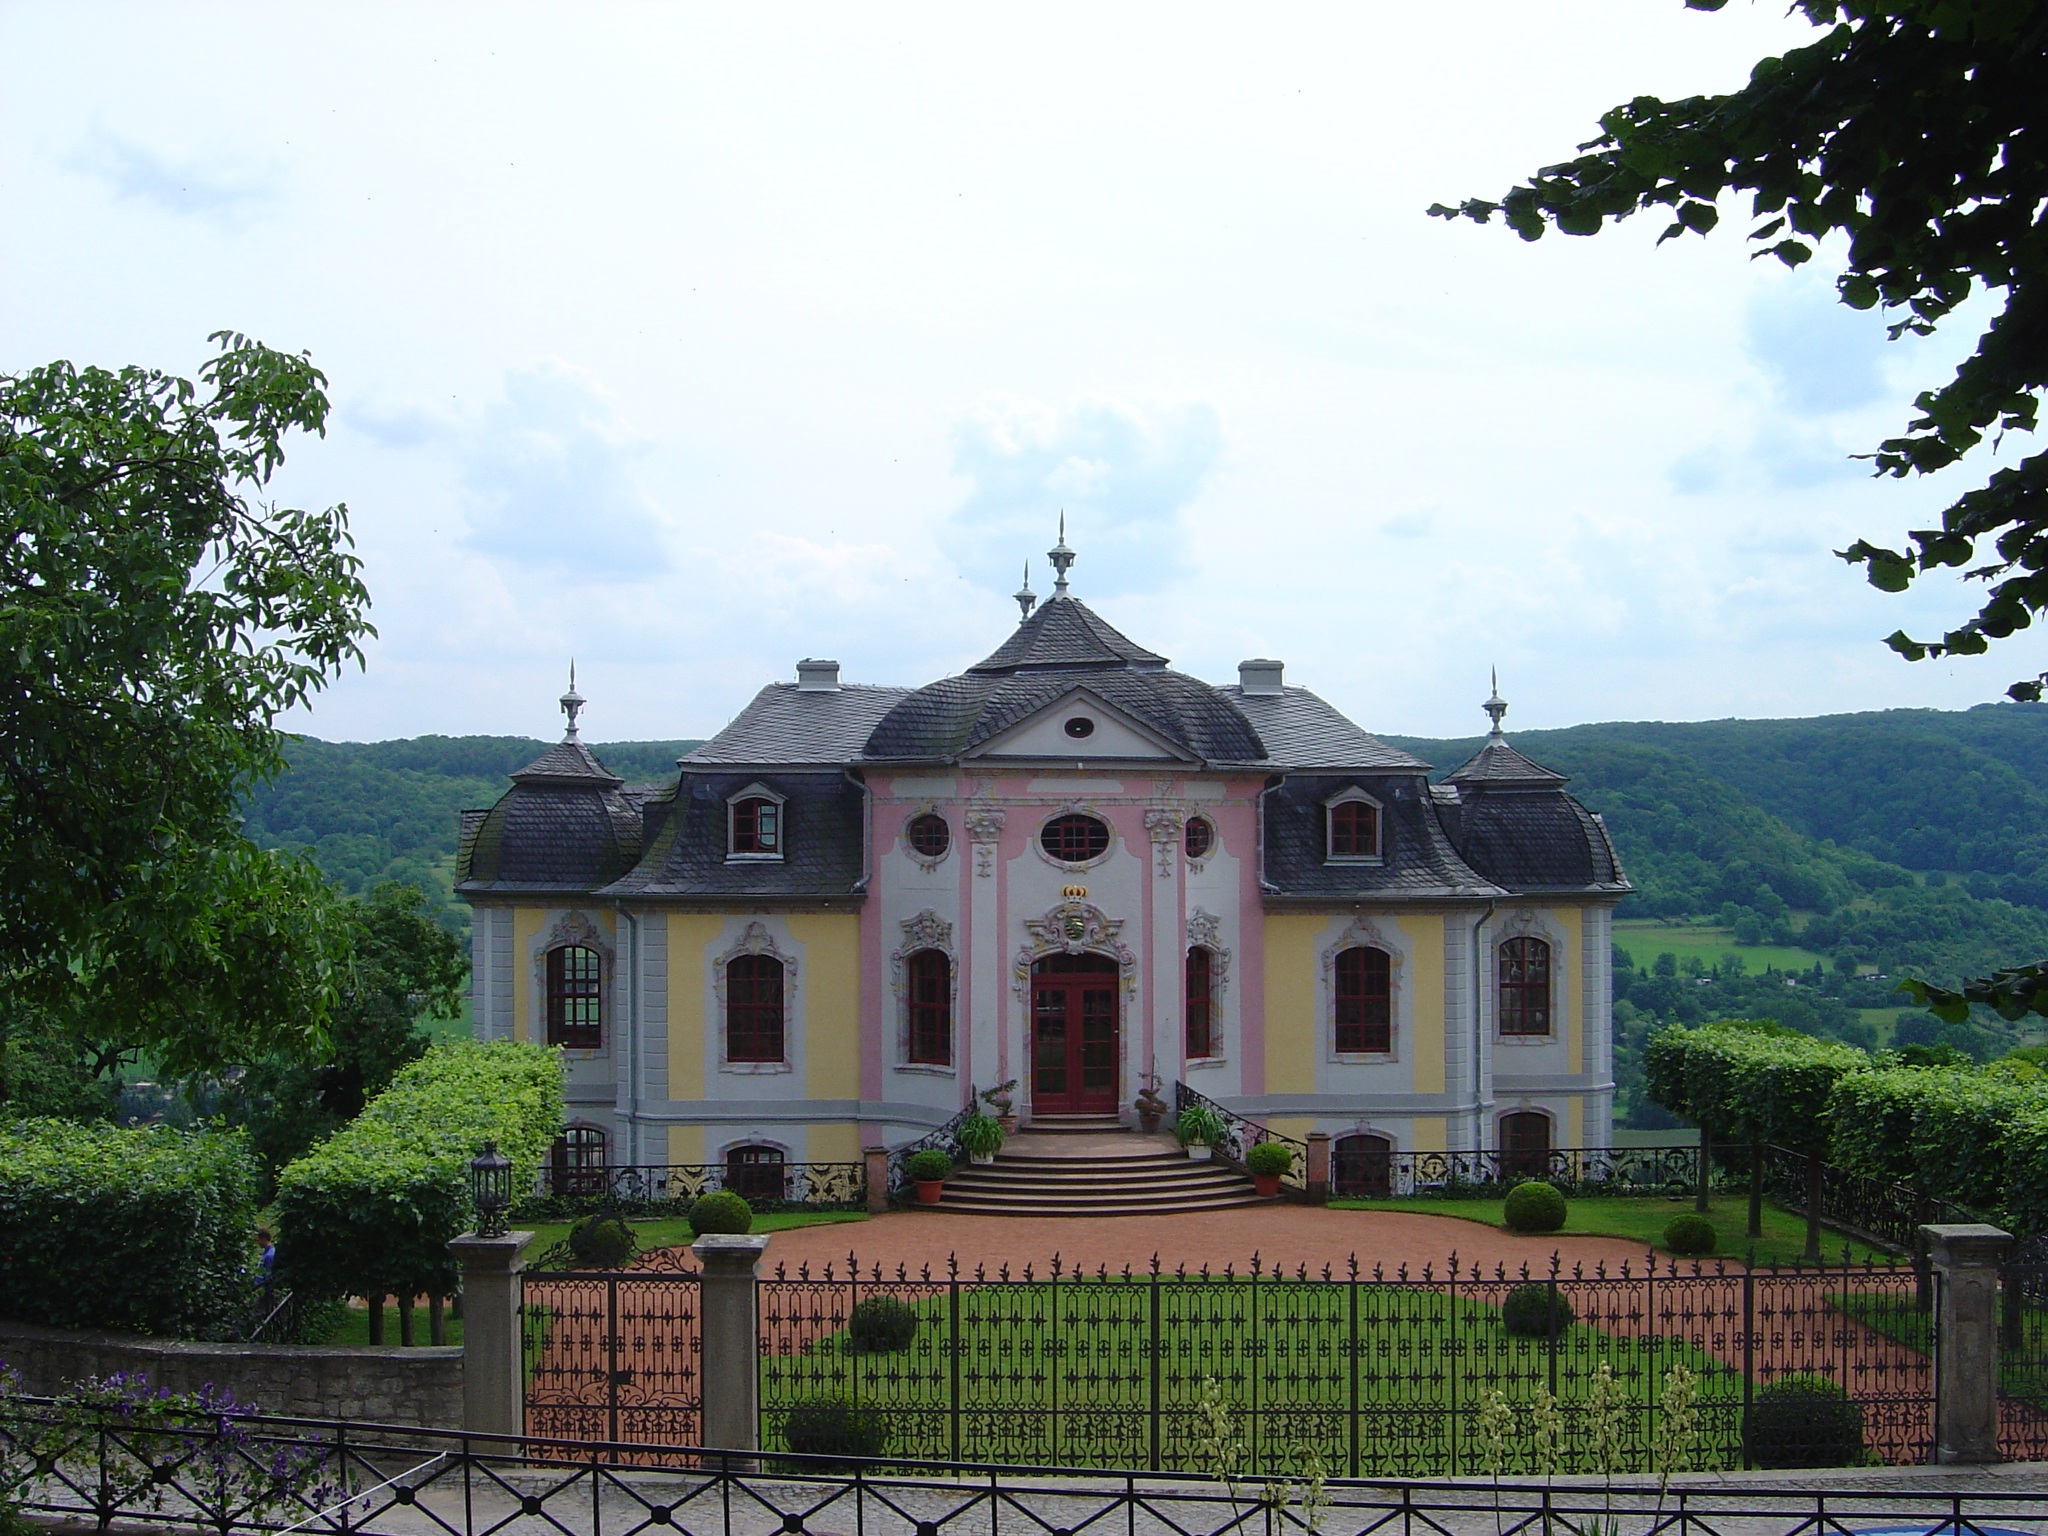
architecture, mansion, house, building, chateau, palace, home, cottage, romance, castle, property, places of interest, germany, estate, destination, manor house, residential area